W

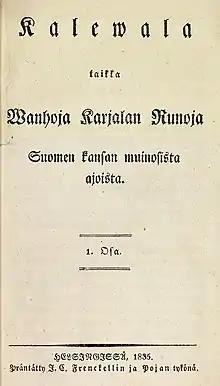
Titlepage of the first edition of the "Kalevala", 1835

In Swedish and Finnish, traces of this old usage may still be found in proper names. In Hungarian remains in some aristocratic surnames, e.g. Wesselényi.